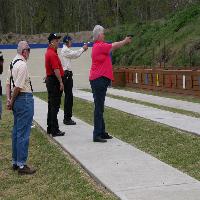
Weather: cloudy or overcast